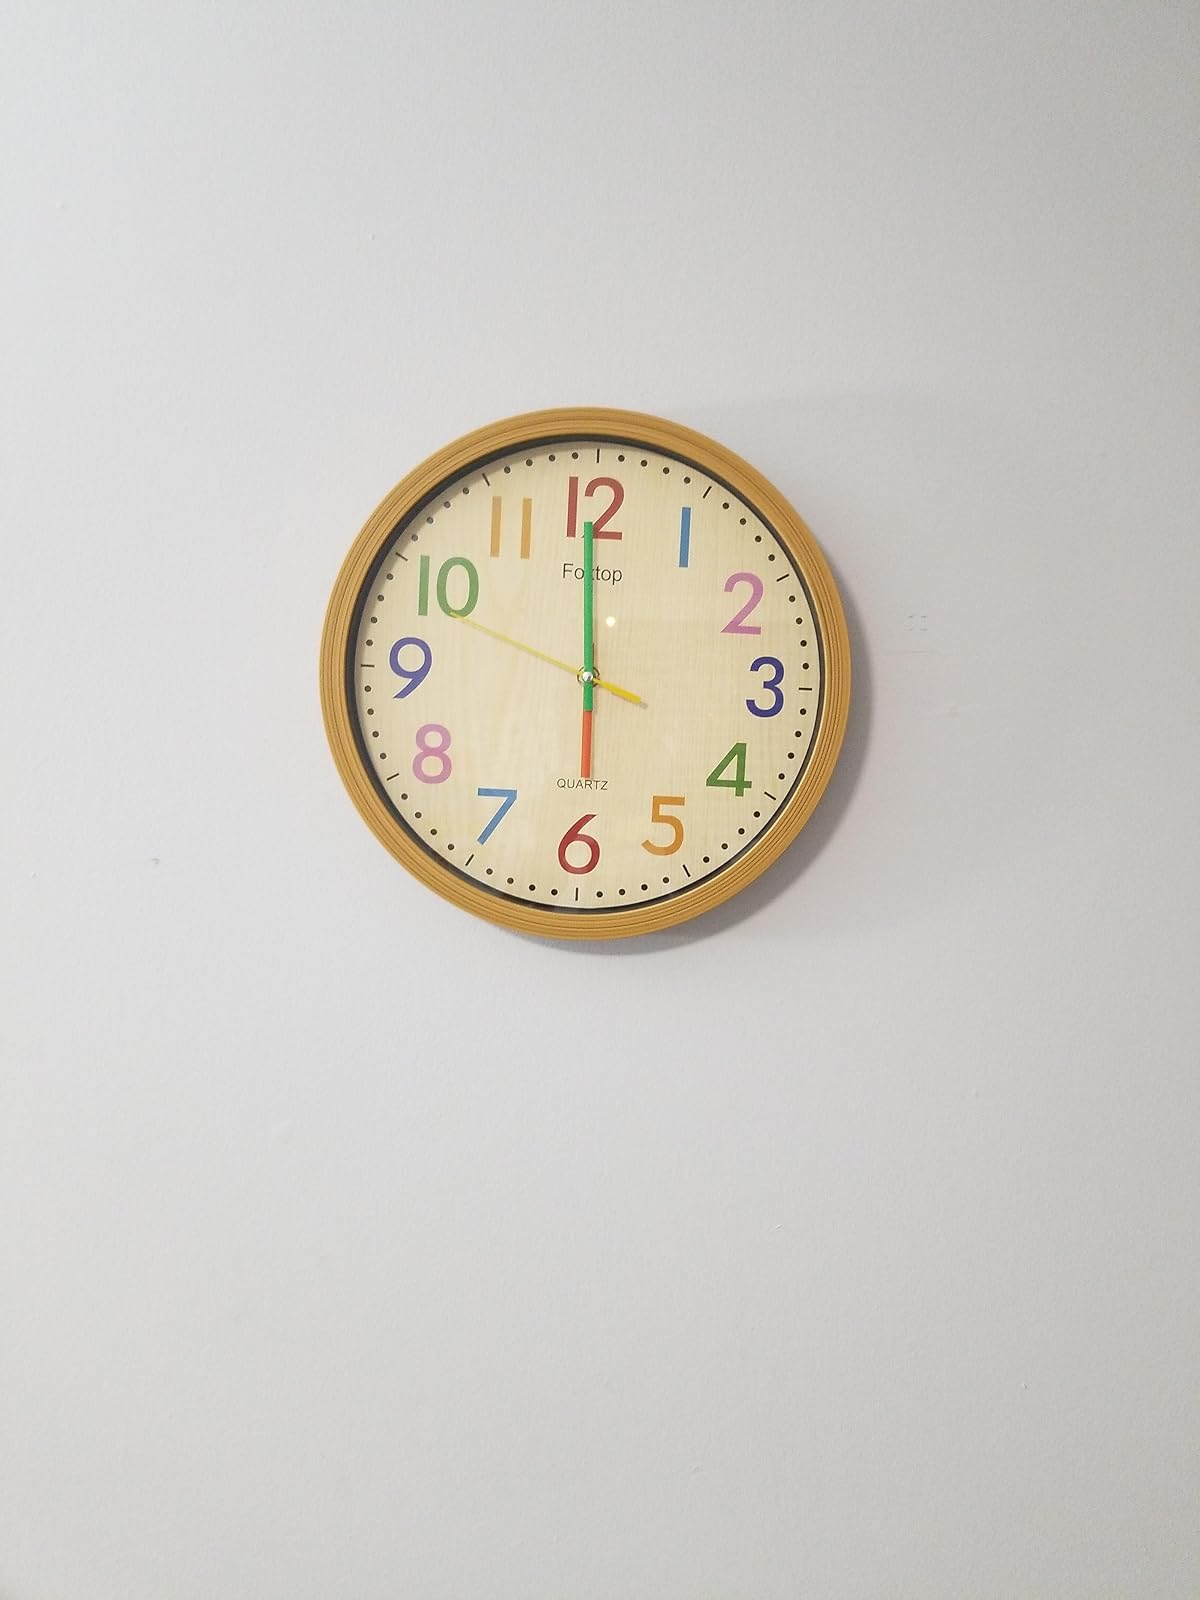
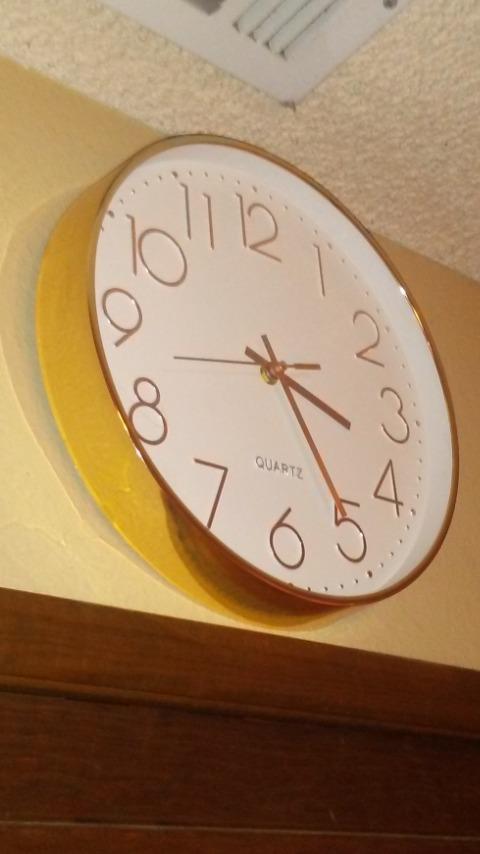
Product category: clock
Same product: no